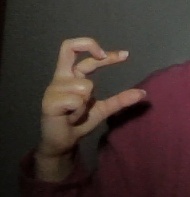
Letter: thal